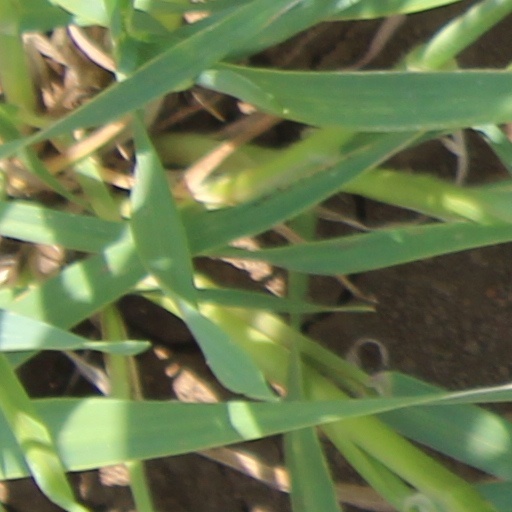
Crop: wheat